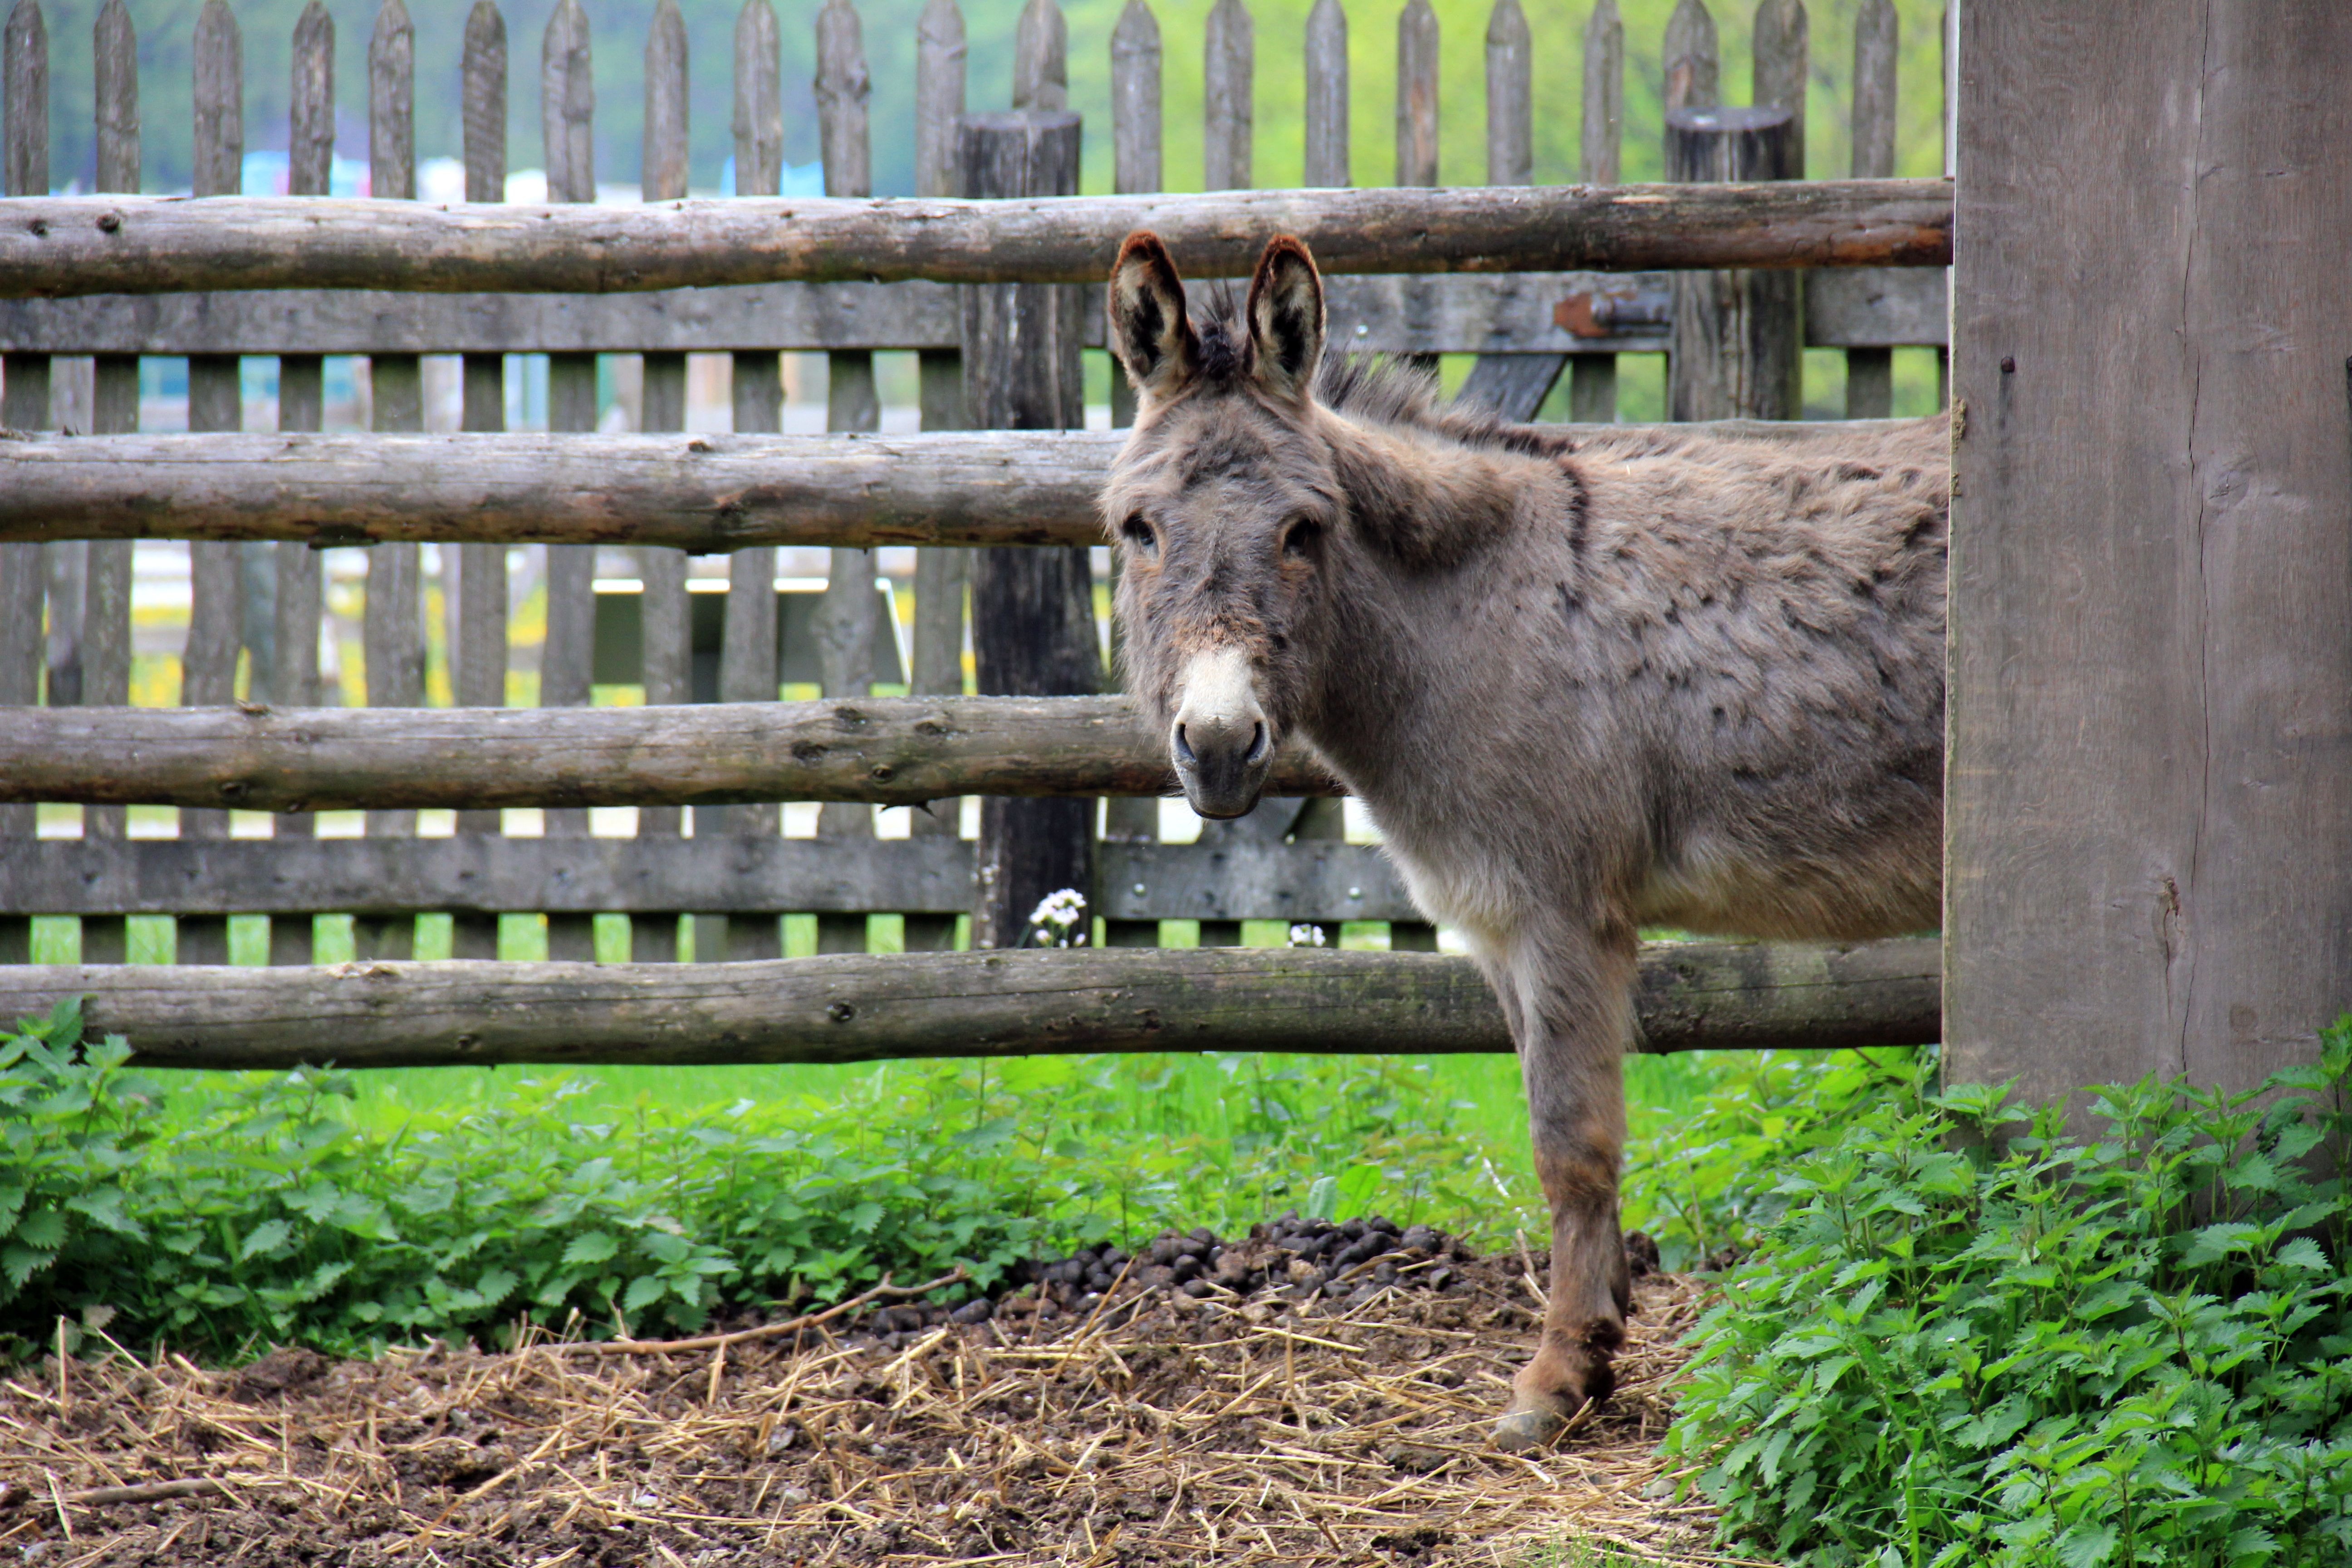
fence, farm, animal, wildlife, zoo, mammal, fauna, donkey, stall, country life, pack animal, horse like mammal